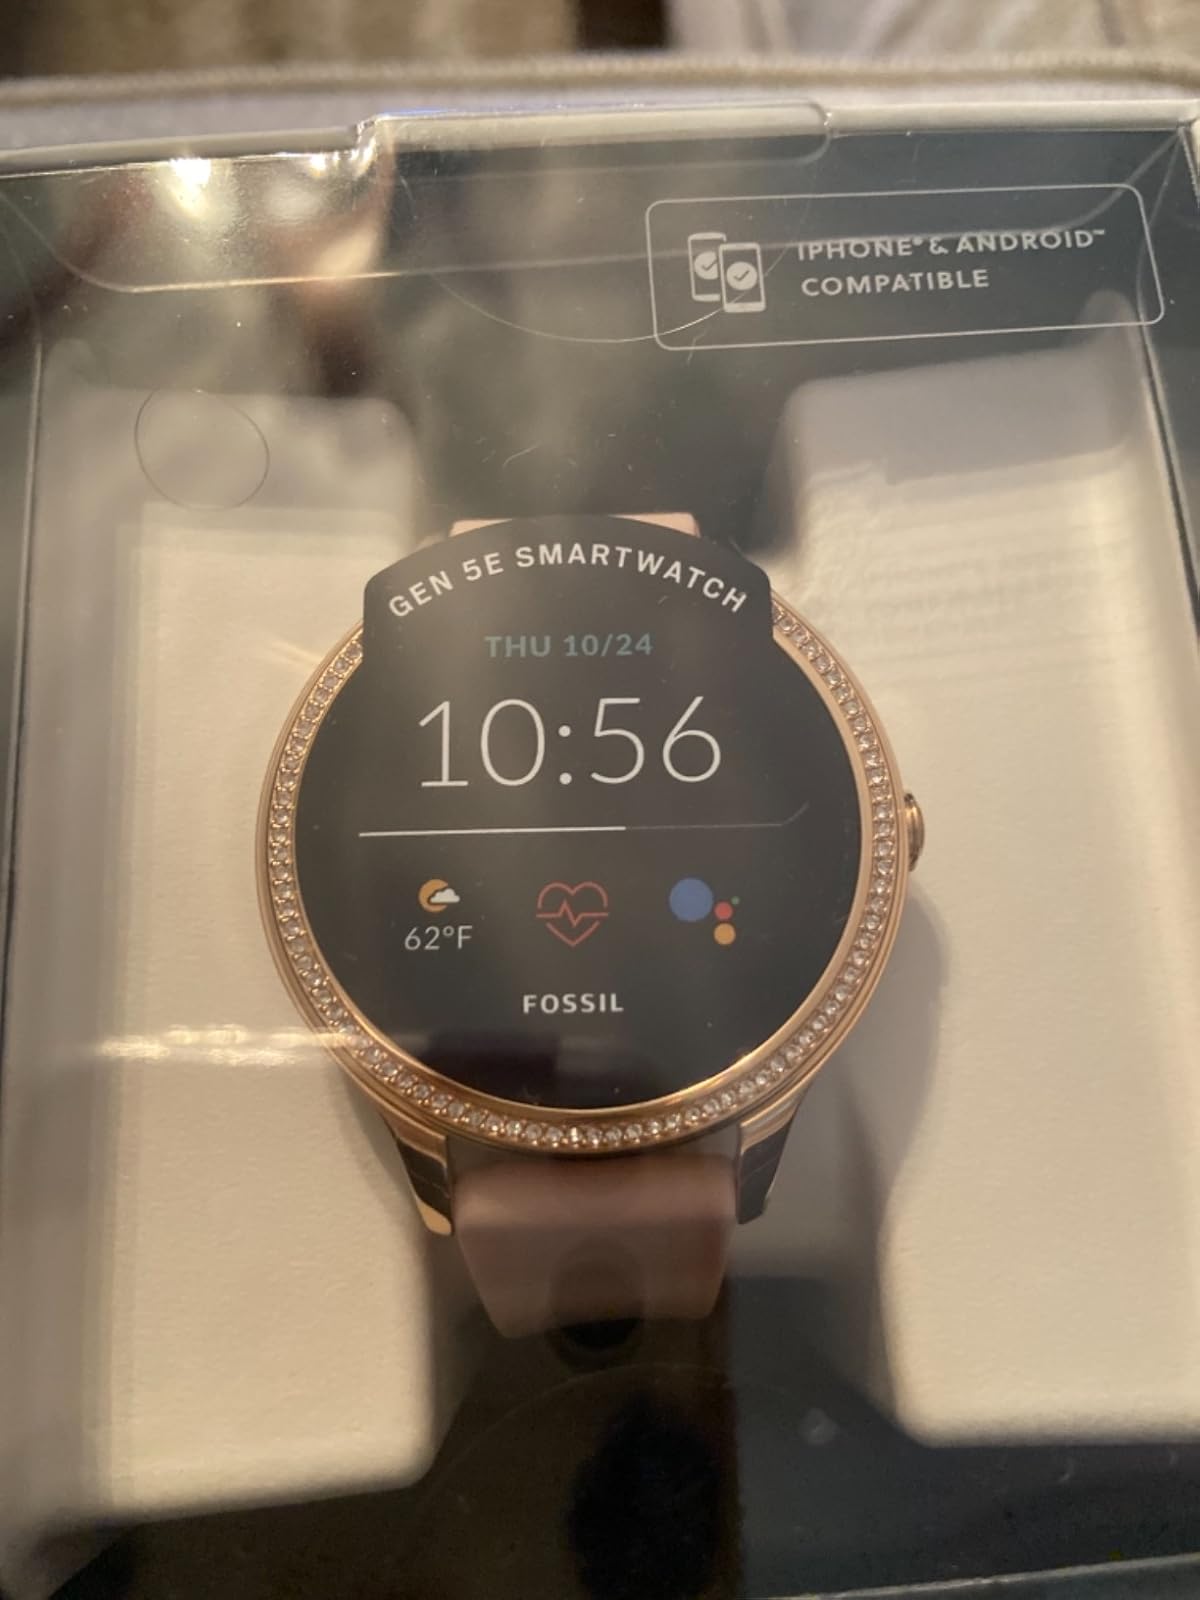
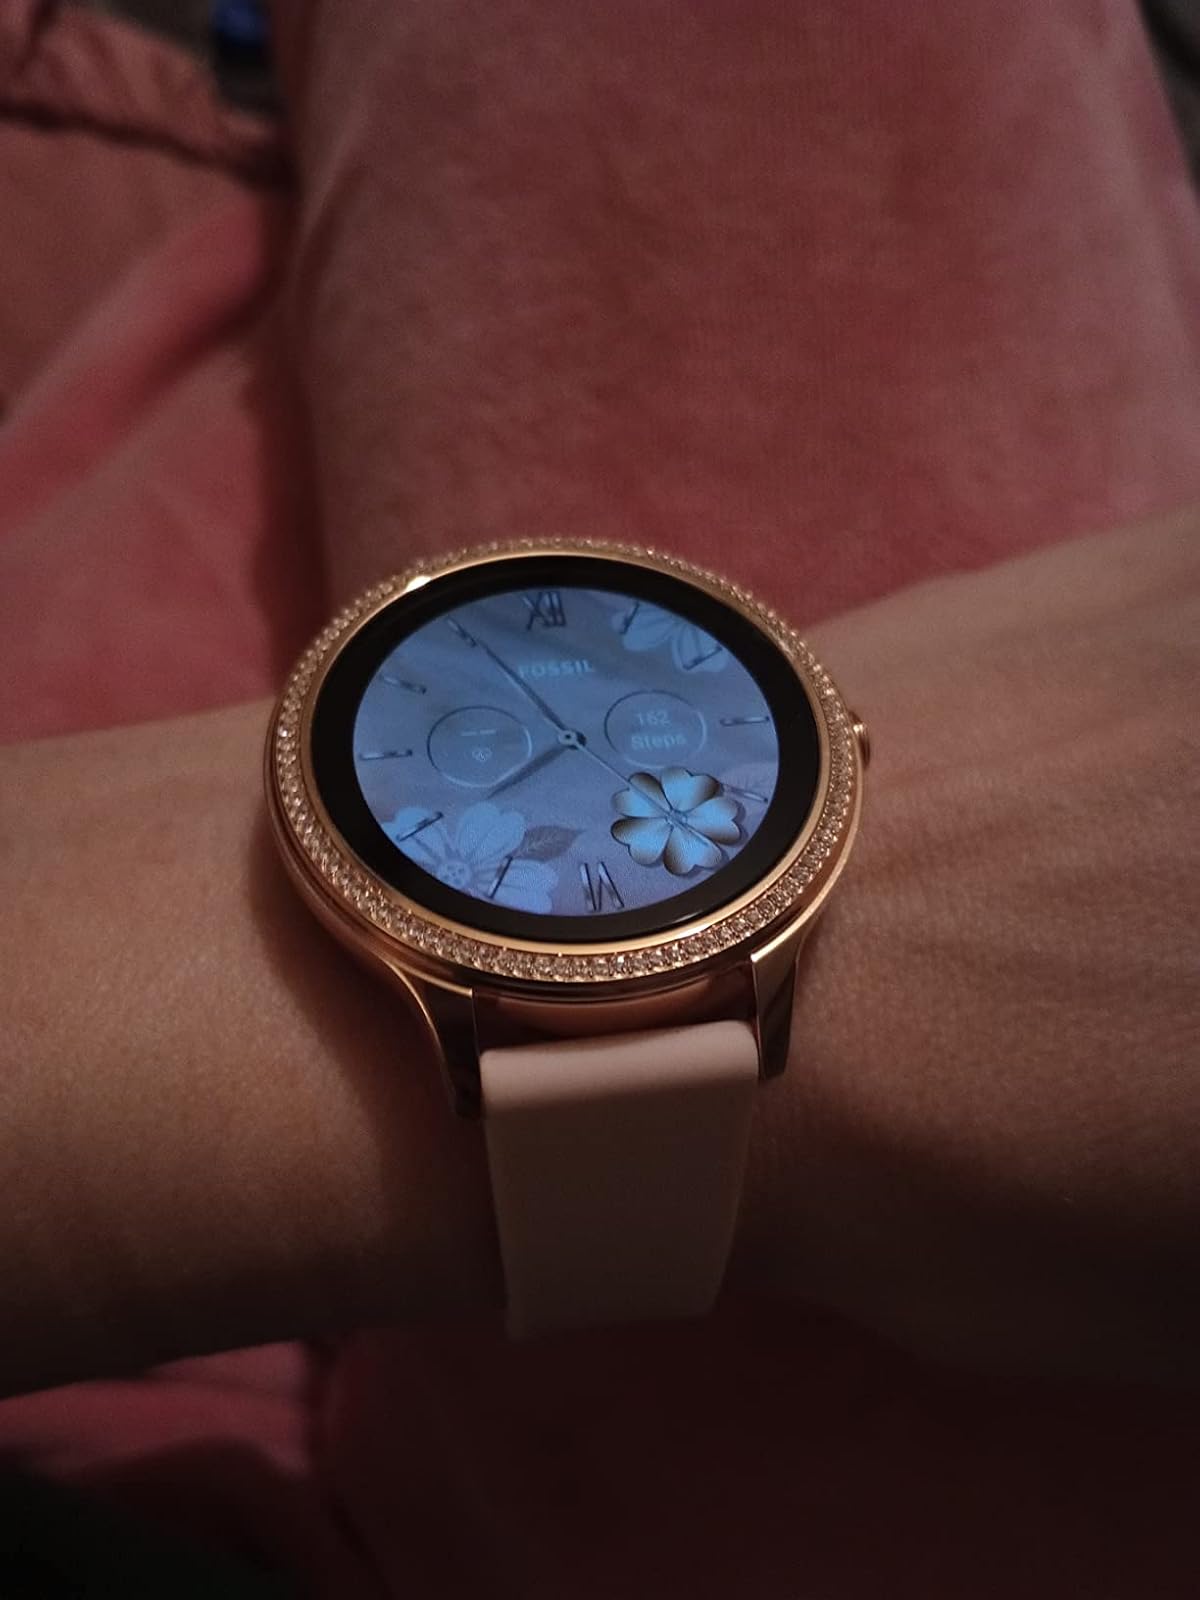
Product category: smartwatch
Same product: yes